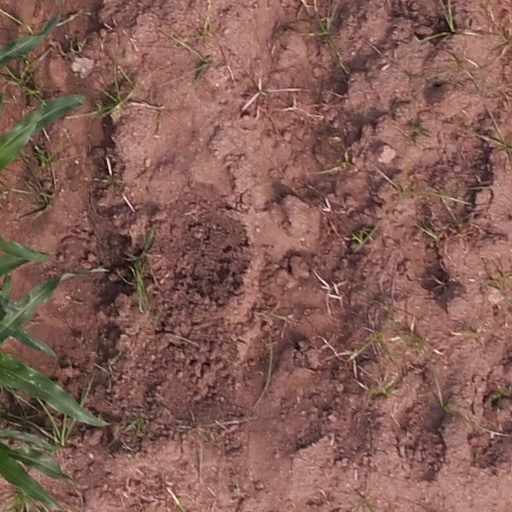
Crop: maize; corn